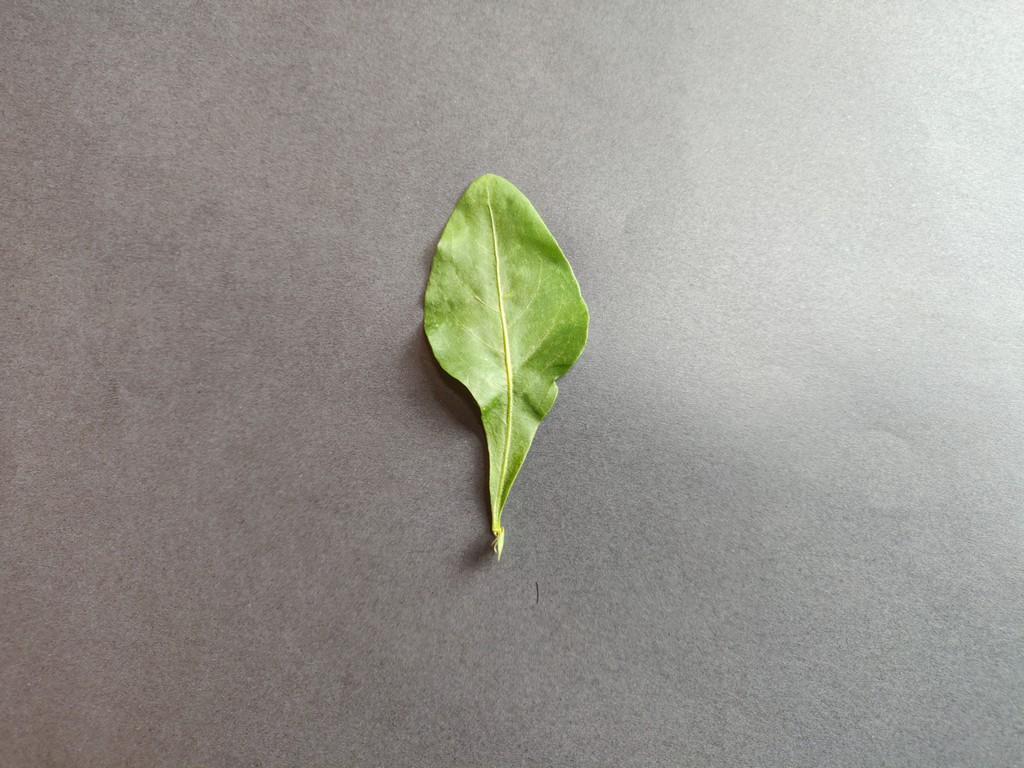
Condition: Healthy
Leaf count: single
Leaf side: front